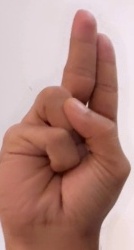
ASL sign: U